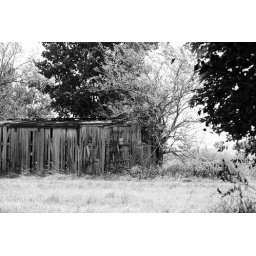
An old wooden box car weathering in a hay field in Parsons, Kansas as seen in July 2008. (black &amp;amp; white)